Song Joong-ki

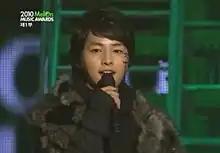

Song later released the book "Beautiful Skin Project", a bestselling health and beauty guide for men (which was re-released in Japan in 2013). In late 2010, he went on a bicycling tour around Sydney, which aired two episodes on TV via ELLE, an offshoot of the eponymous fashion magazine. Moreover, a TV special of the actor's trip to Japan entitled "I'm Real: Song Joong-ki" aired two parts in early 2011. Song later became an MC for jTBC audition program "Made in U".